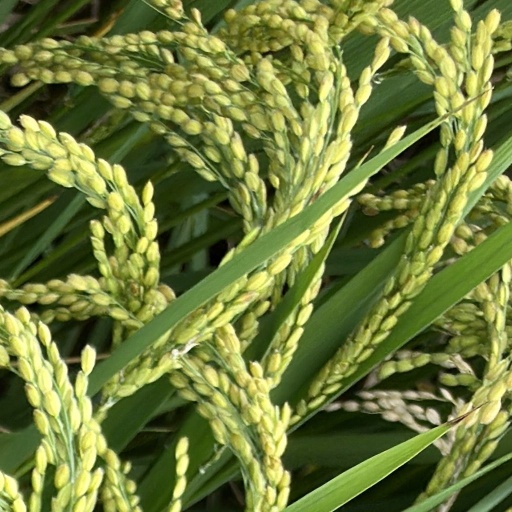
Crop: rice